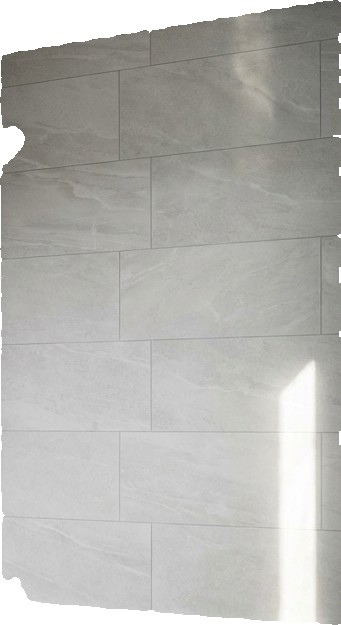
Surface category: wall